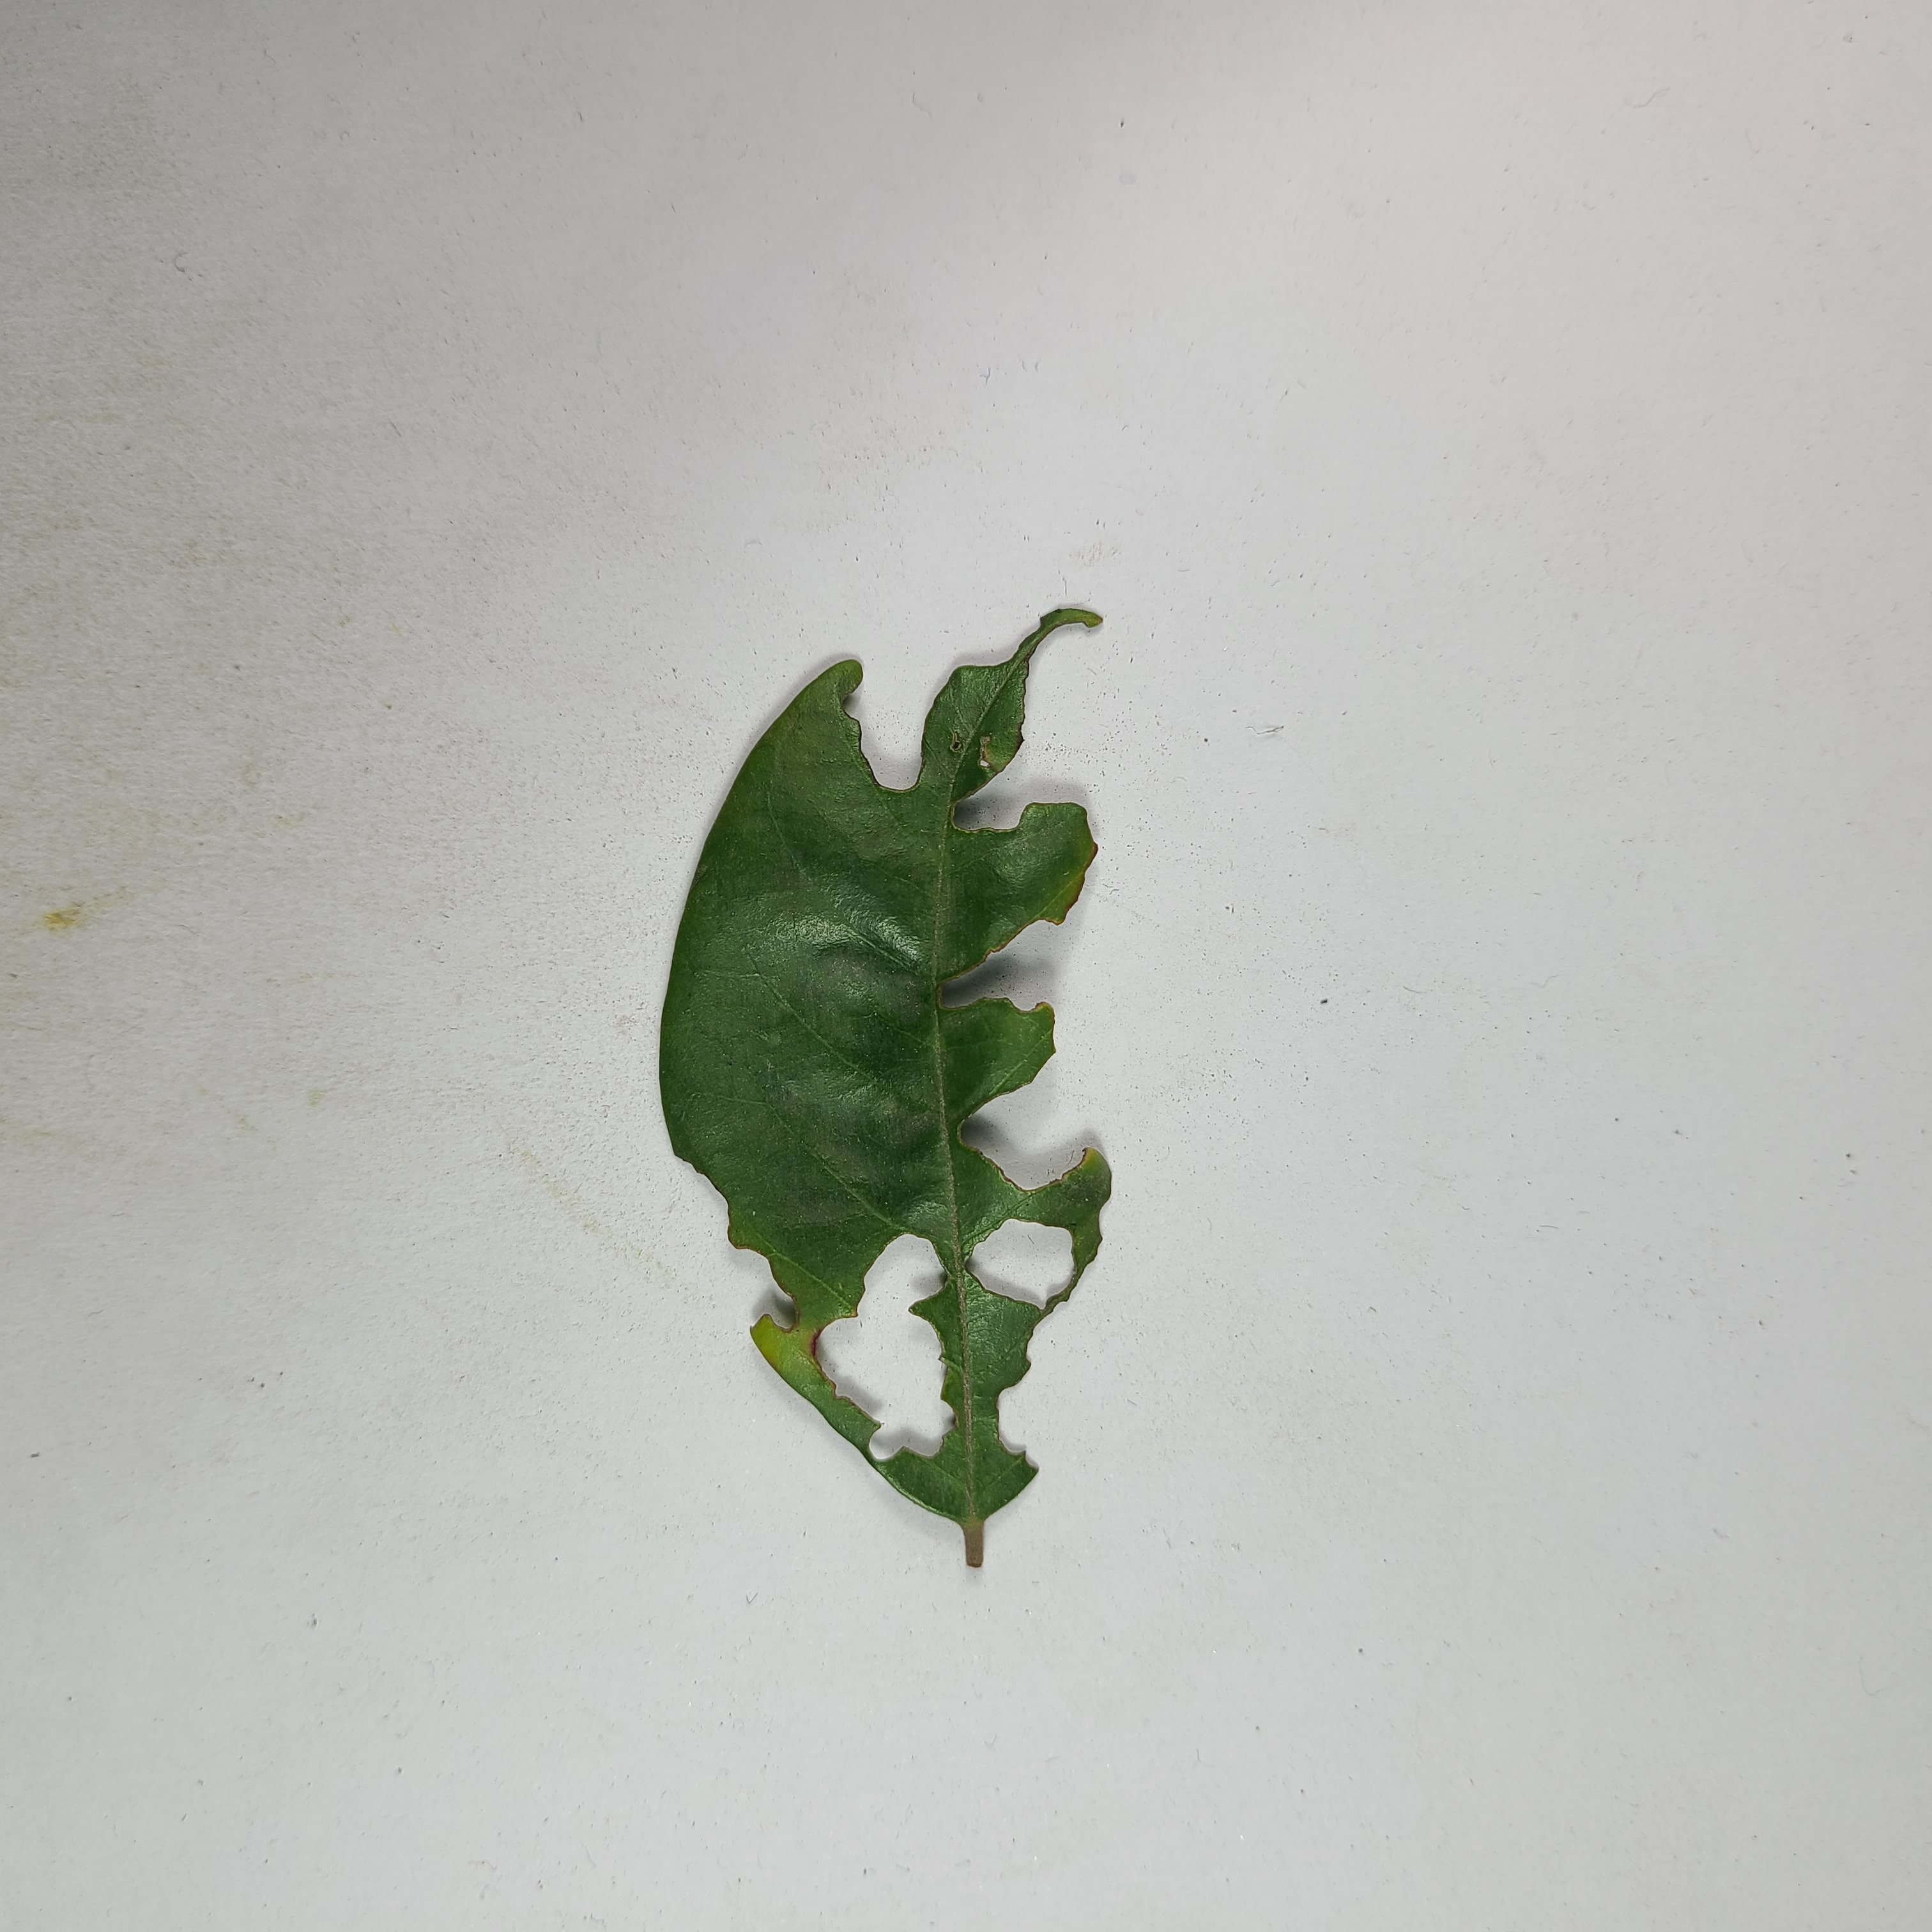
Label: Insect Hole leaves